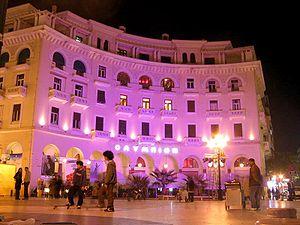
Le cinéma grec, recouvrant les productions cinématographiques réalisées en Grèce ou considérées comme grecques, est surtout connu par ses grands réalisateurs que sont Theo Angelopoulos, Michael Cacoyannis, Costa-Gavras et Jules Dassin et les grandes actrices Melina Mercouri et Irène Papas. Il existe en 2012 un peu plus de 4 000 films grecs connus et conservés, la plupart uniquement destinés à la diffusion nationale.
Le Festival international du film de Thessalonique est un festival de cinéma grec se déroulant à l'automne à Thessalonique.